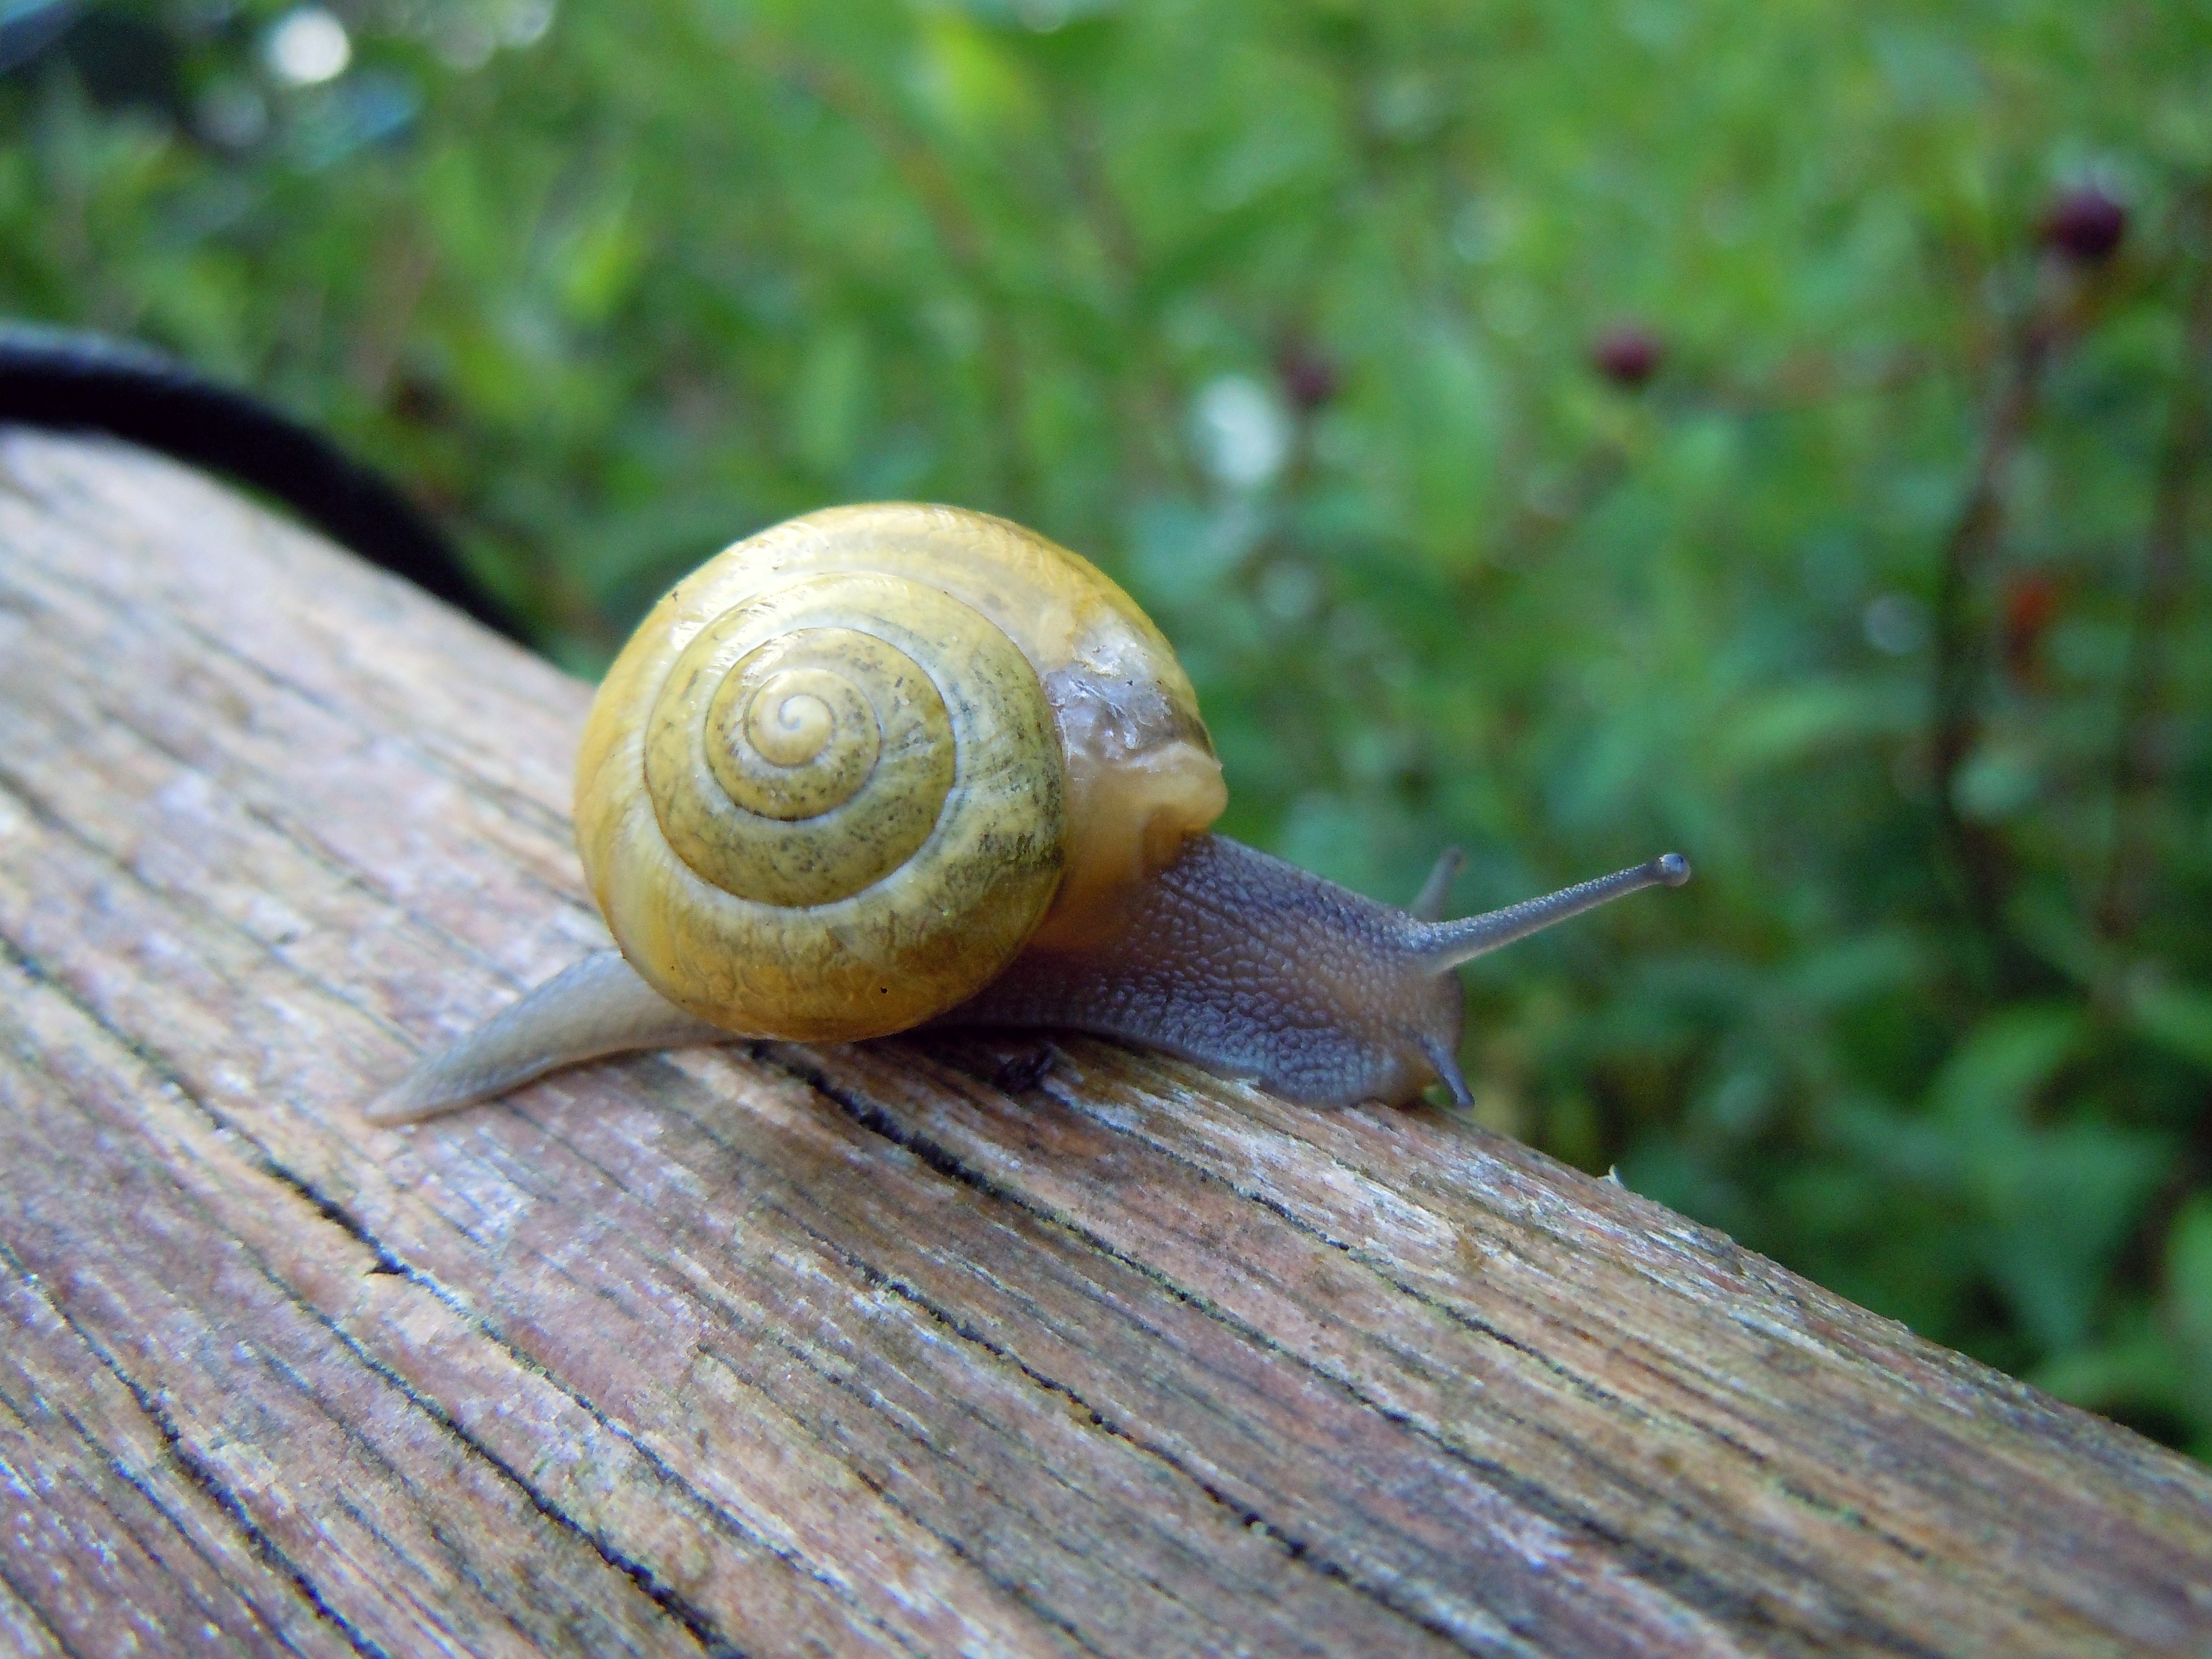
wildlife, green, close, fauna, invertebrate, close up, snail, escargot, molluscs, slug, schnecken, macro photography, sea snail, plant stem, snails and slugs